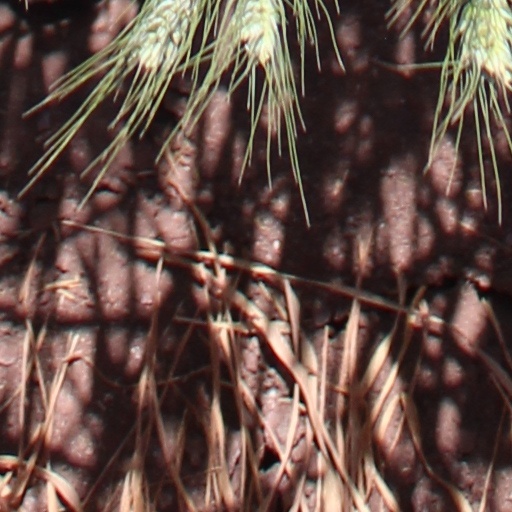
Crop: wheat